AirWatch

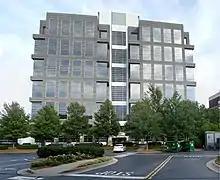
AirWatch headquarters in Sandy Springs, Georgia

AirWatch was founded in 2003 as Wandering WiFi by John Marshall, who served as president and CEO. Alan Dabbiere has been the chairman since 2006.